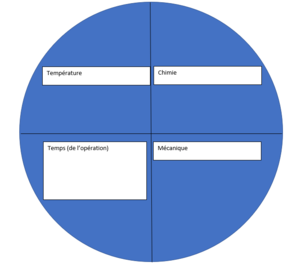
Le résultat final des opérations de nettoyage est lié à 4 facteurs interdépendants qui constitue le cercle de Sinner. Si l'un des facteurs est diminué, il faut alors compenser en augmentant un ou plusieurs des autres facteurs.
Le cercle de Sinner sont plusieurs éléments importants afin d'optimiser le nettoyage.